Housing at the Massachusetts Institute of Technology

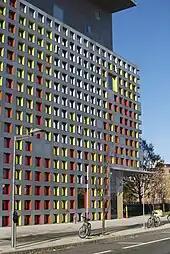
Main entrance is concealed at the corner

Next House, located at 500 Memorial Drive, is five stories tall and houses about 350 people. Patterned after the success of Baker House, it opened in September 1981. The "Next House" designation was unofficial and thought to be temporary until a sufficient donation had been received to name the dormitory. As a result, the institute has nearly always referred to the building as 500 Memorial Drive, while students have always called the dormitory "Next House".